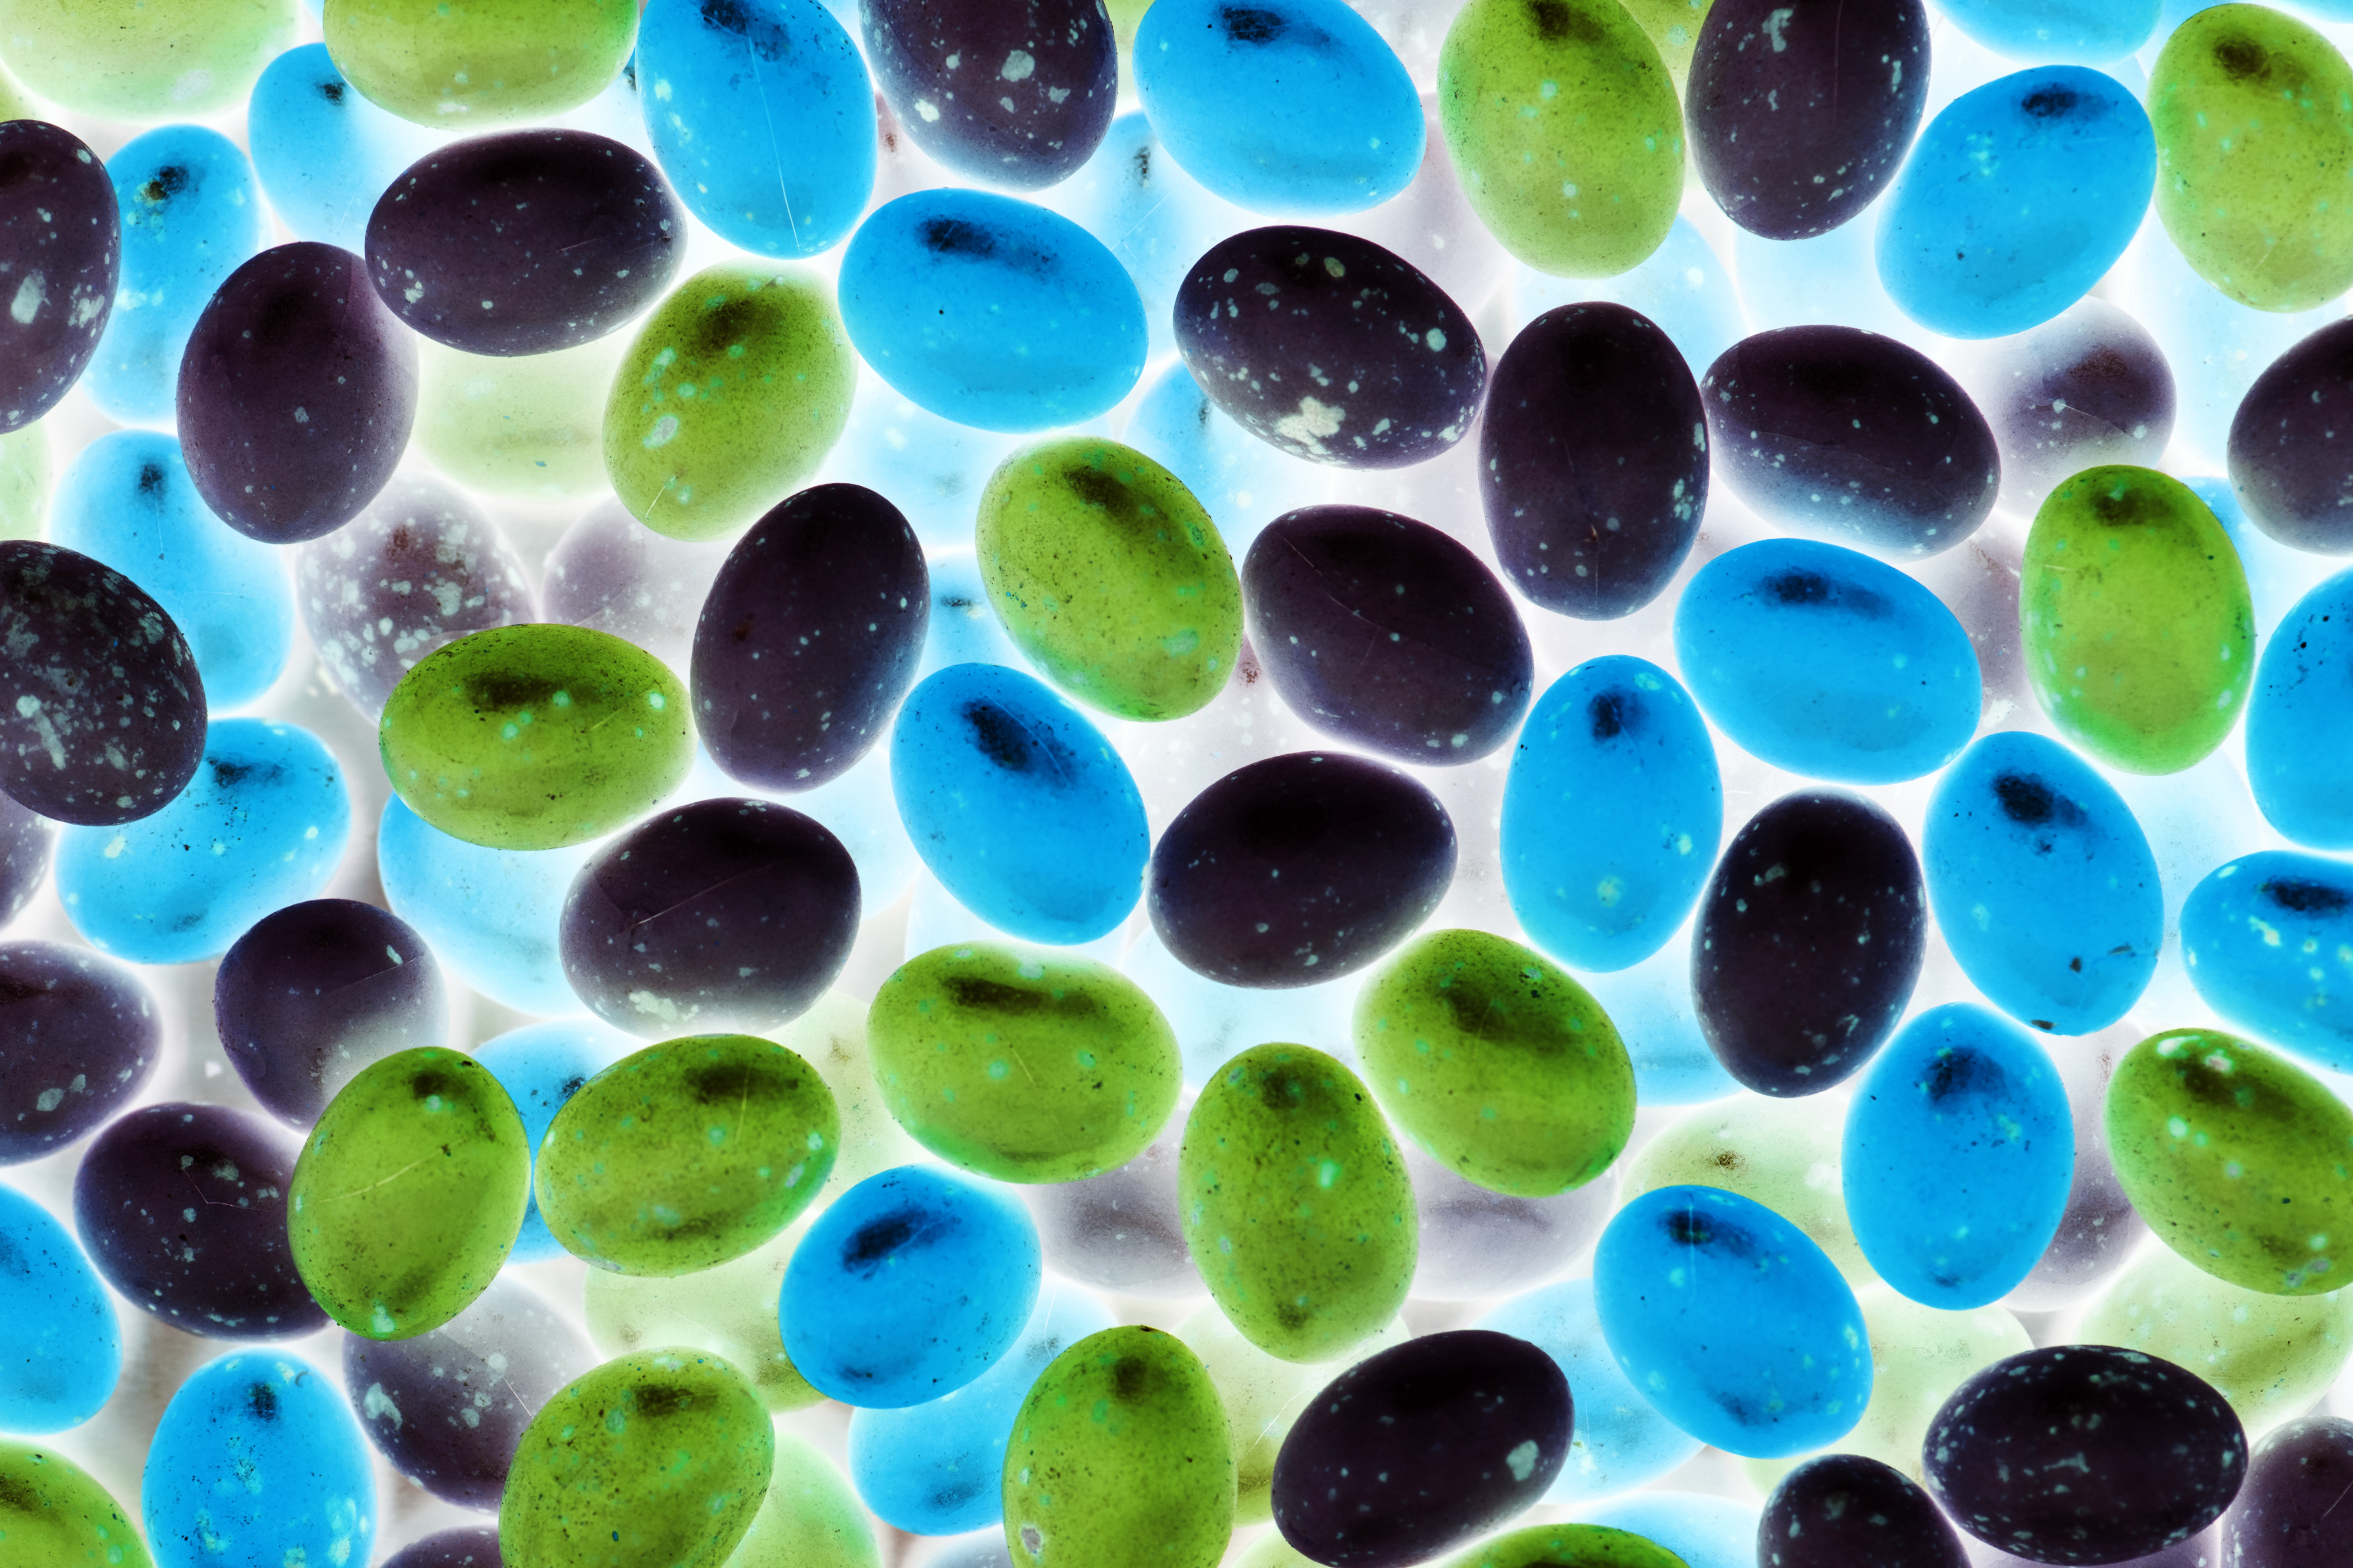
background, ball, bean, bonbon, candy, candy background, chocolate, chocolate egg, closeup, cocoa, colorful, colorful bean, colors candy, confectionery, delicious, effect, egg, flavor, food, group, inversion, invert, inverted, isolated, mixed, negative, negative filter, round, snack, sugar, sugary, sweet beans, sweets, taste, blue, green, aqua, turquoise, organism, close up, water, macro photography, computer wallpaper